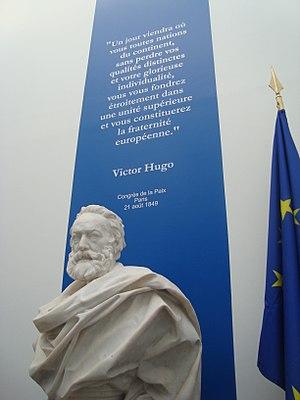
Buste de Victor Hugo, au Palais Bourbon (Assemblée Nationale), à Paris. En arrière-plan une citation de Victor Hugo extraite du discours prononcé au Congrès de la Paix le 21 août 1849
Victor Hugo est un poète, dramaturge, écrivain, romancier et dessinateur romantique français, né le 7 ventôse an X à Besançon et mort le 22 mai 1885 à Paris. Il est considéré comme l'un des plus importants écrivains de langue française. Il est aussi une personnalité politique et un intellectuel engagé qui a eu un rôle idéologique majeur et occupe une place marquante dans l'histoire des lettres françaises au XIXᵉ siècle, dans des genres et des domaines d’une remarquable variété.
Les États-Unis d’Europe sont un scénario prospectif de l'évolution politique de l'Europe et de l'Union européenne, fondé sur le fédéralisme européen, dans lequel les pays européens seraient des entités fédérées dans un super-État fédéral européen, sur le modèle, peu ou prou, des États-Unis d'Amérique.
Le palais Bourbon est le nom communément donné au bâtiment qui abrite l'Assemblée nationale française, situé sur le quai d'Orsay, dans le 7ᵉ arrondissement de Paris, dans l’enfilade du pont de la Concorde et de la place de la Concorde. Il est gardé par le 2ᵉ régiment d'infanterie de la Garde républicaine.